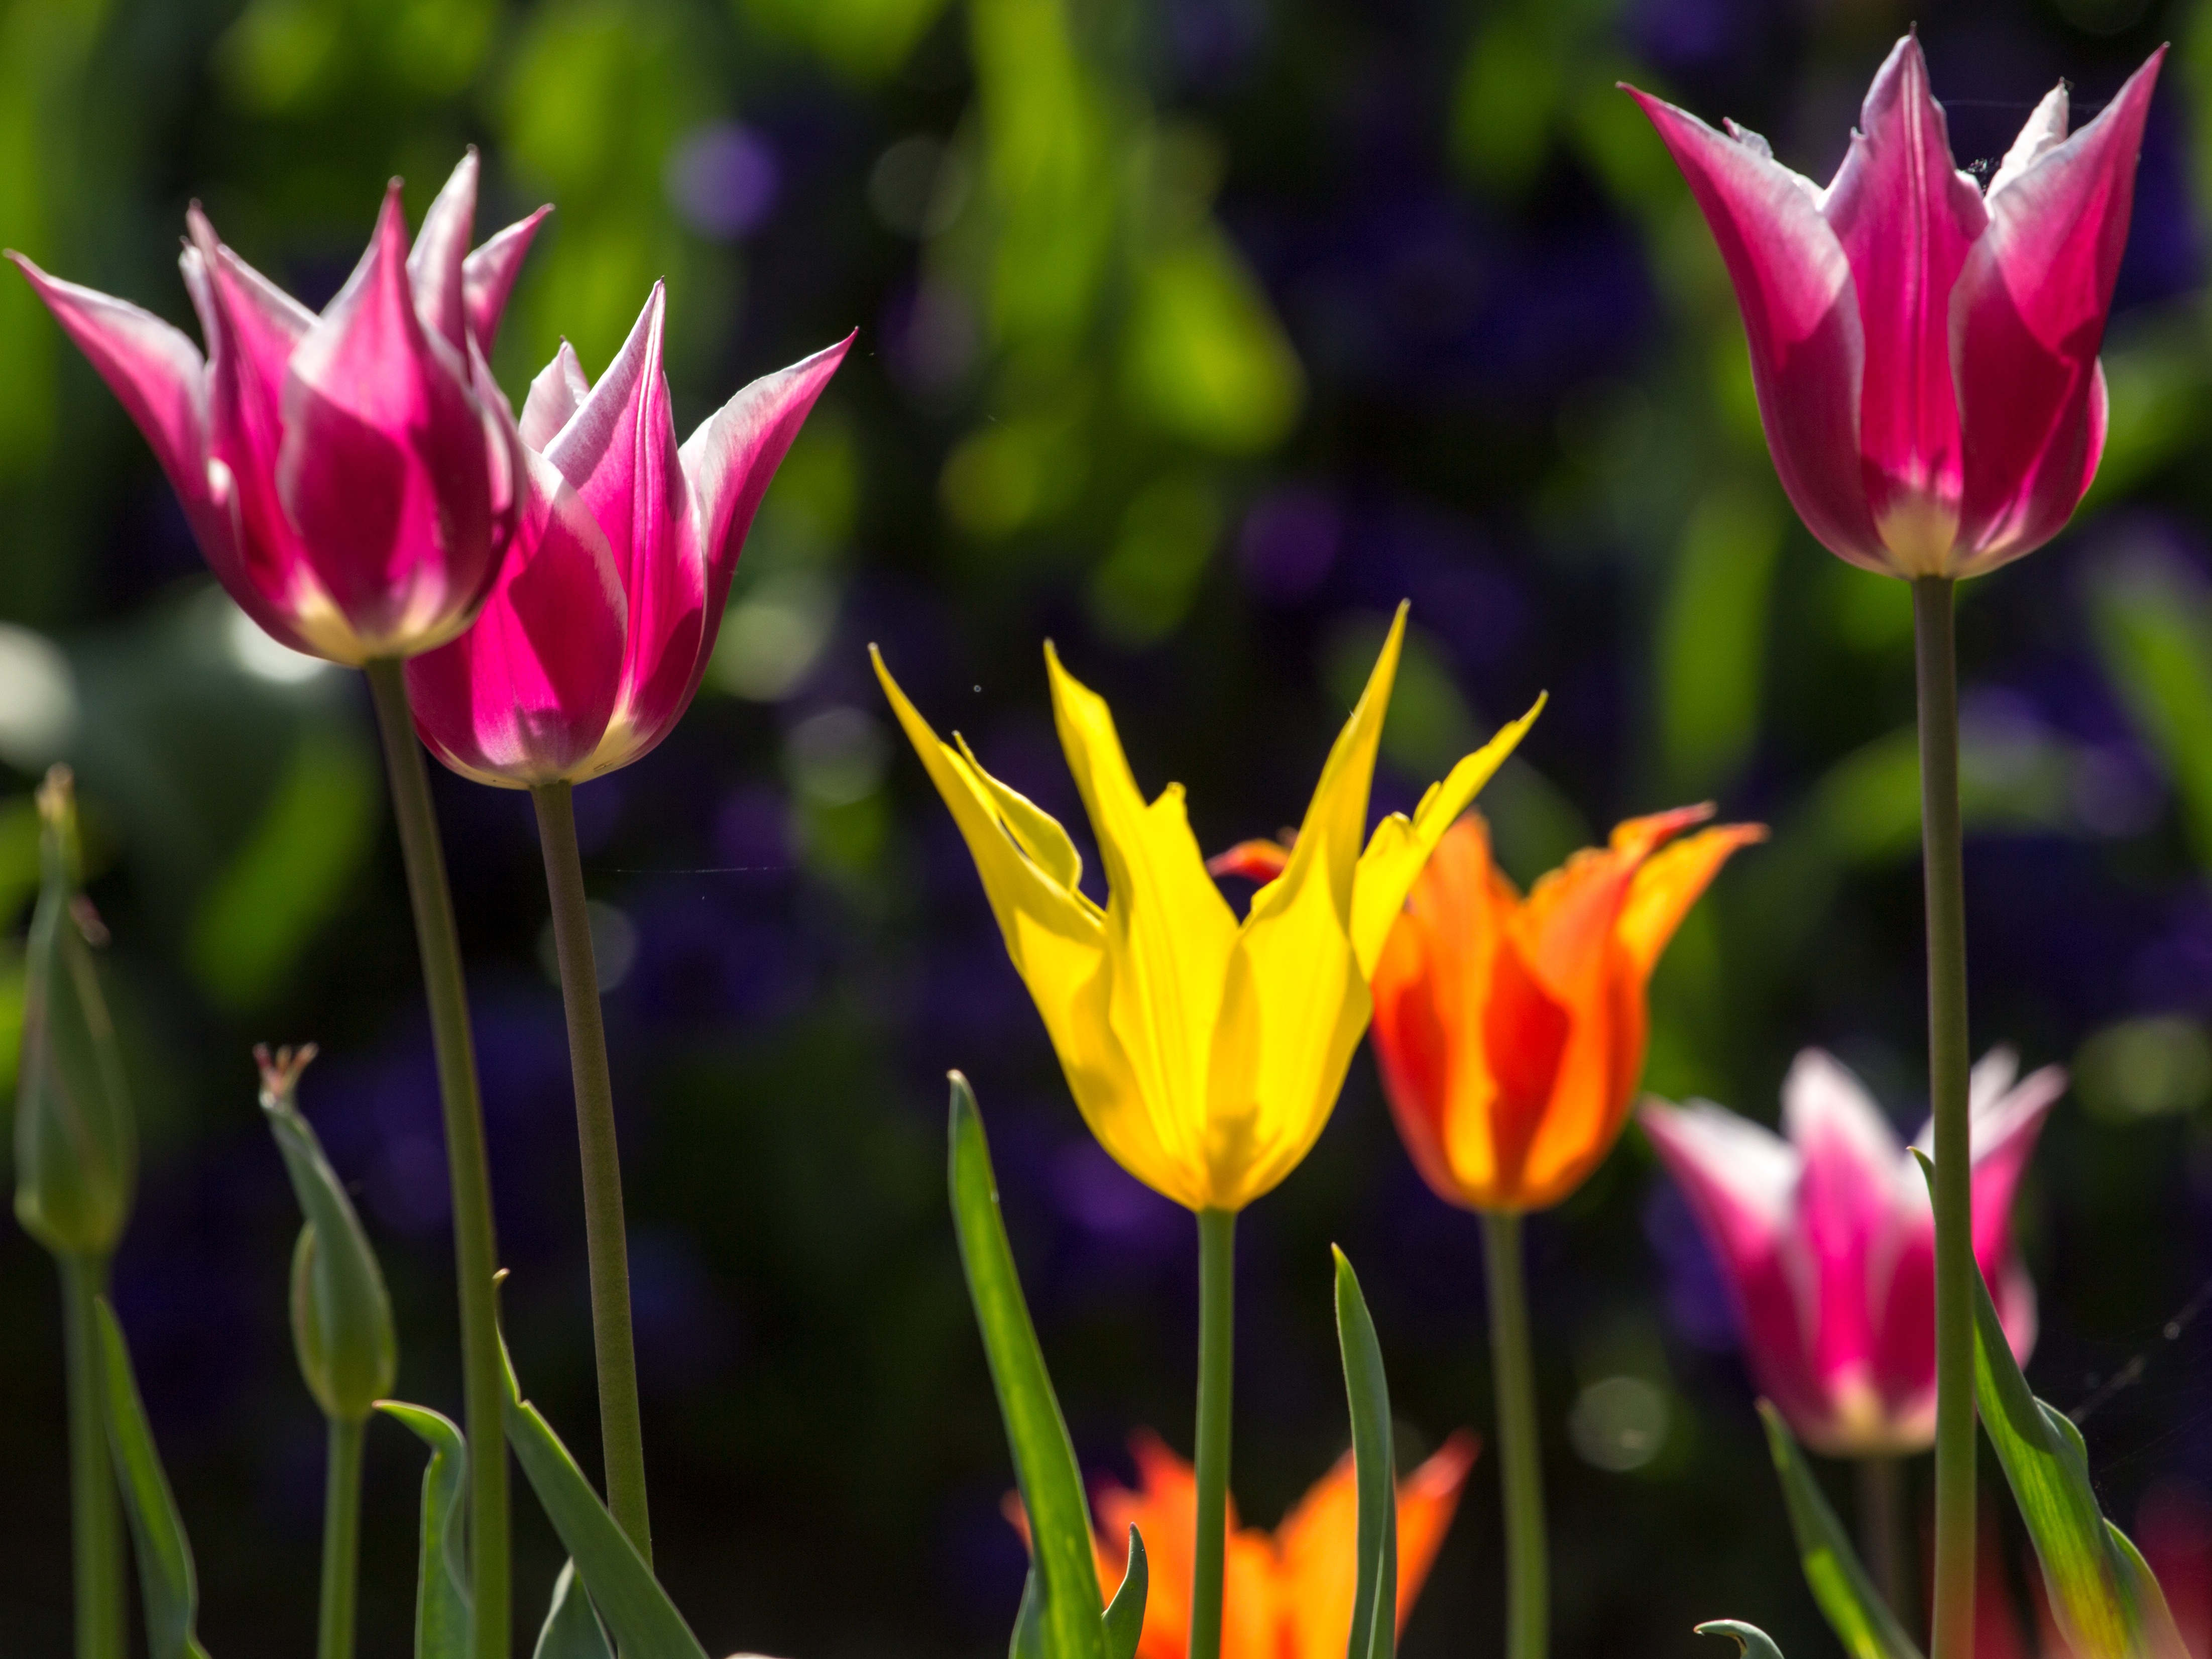
light, plant, flower, petal, tulip, spring, colorful, yellow, flora, bright, tulips, macro photography, flowering plant, plant stem, land plant